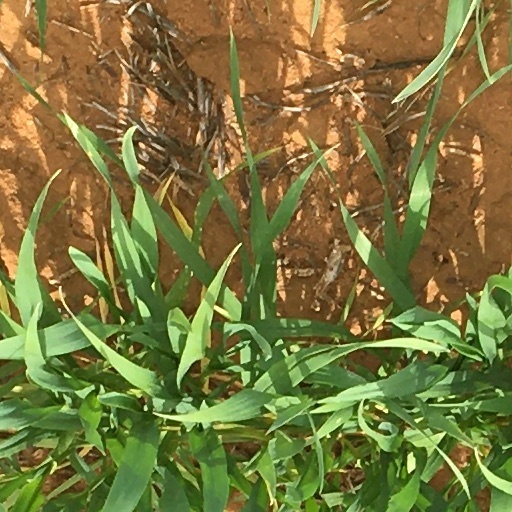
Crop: wheat